Rugby league gameplay

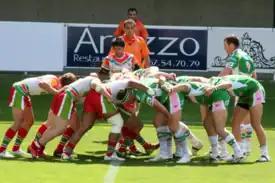
A rugby league scrum

Play-the-ball is used to restart play in various instances during a game, most commonly immediately following a tackle. The act of the play-the-ball is sometimes referred to simply as "playing the ball". To return the ball to play correctly, the tackled player must: